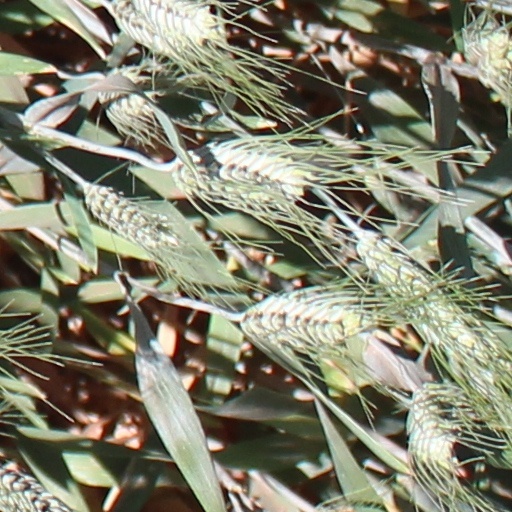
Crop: wheat